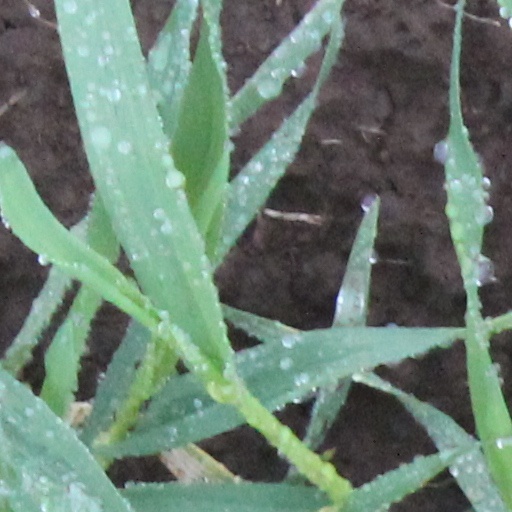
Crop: wheat